Islam in Taiwan

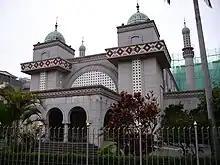
Taipei Grand Mosque in Da'an District, Taipei, the first and largest mosque in Taiwan

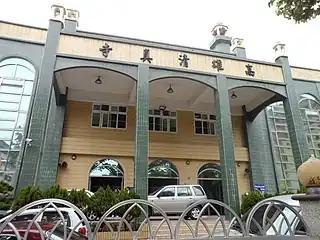
Kaohsiung Mosque in Lingya District, Kaohsiung, the second mosque in Taiwan

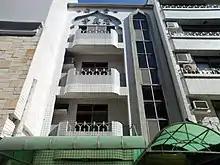
Tainan Mosque in East District, Tainan, the sixth mosque in Taiwan

Islam is a minor religion in Taiwan and it represents about 0.25% of the population. There are around 60,000 Muslims in Taiwan, in which about 90% belong to the Hui ethnic group. There are also more than 250,000 foreign Muslims working in Taiwan from Indonesia, Malaysia, Brunei, Sri Lanka, Thailand and the Philippines, as well as other nationalities from more than 30 countries. As of 2018, there are eleven mosques in Taiwan, with the most notable being the Taipei Grand Mosque, the oldest and largest one.